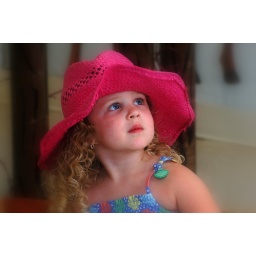
Little girl in pink hat - candid